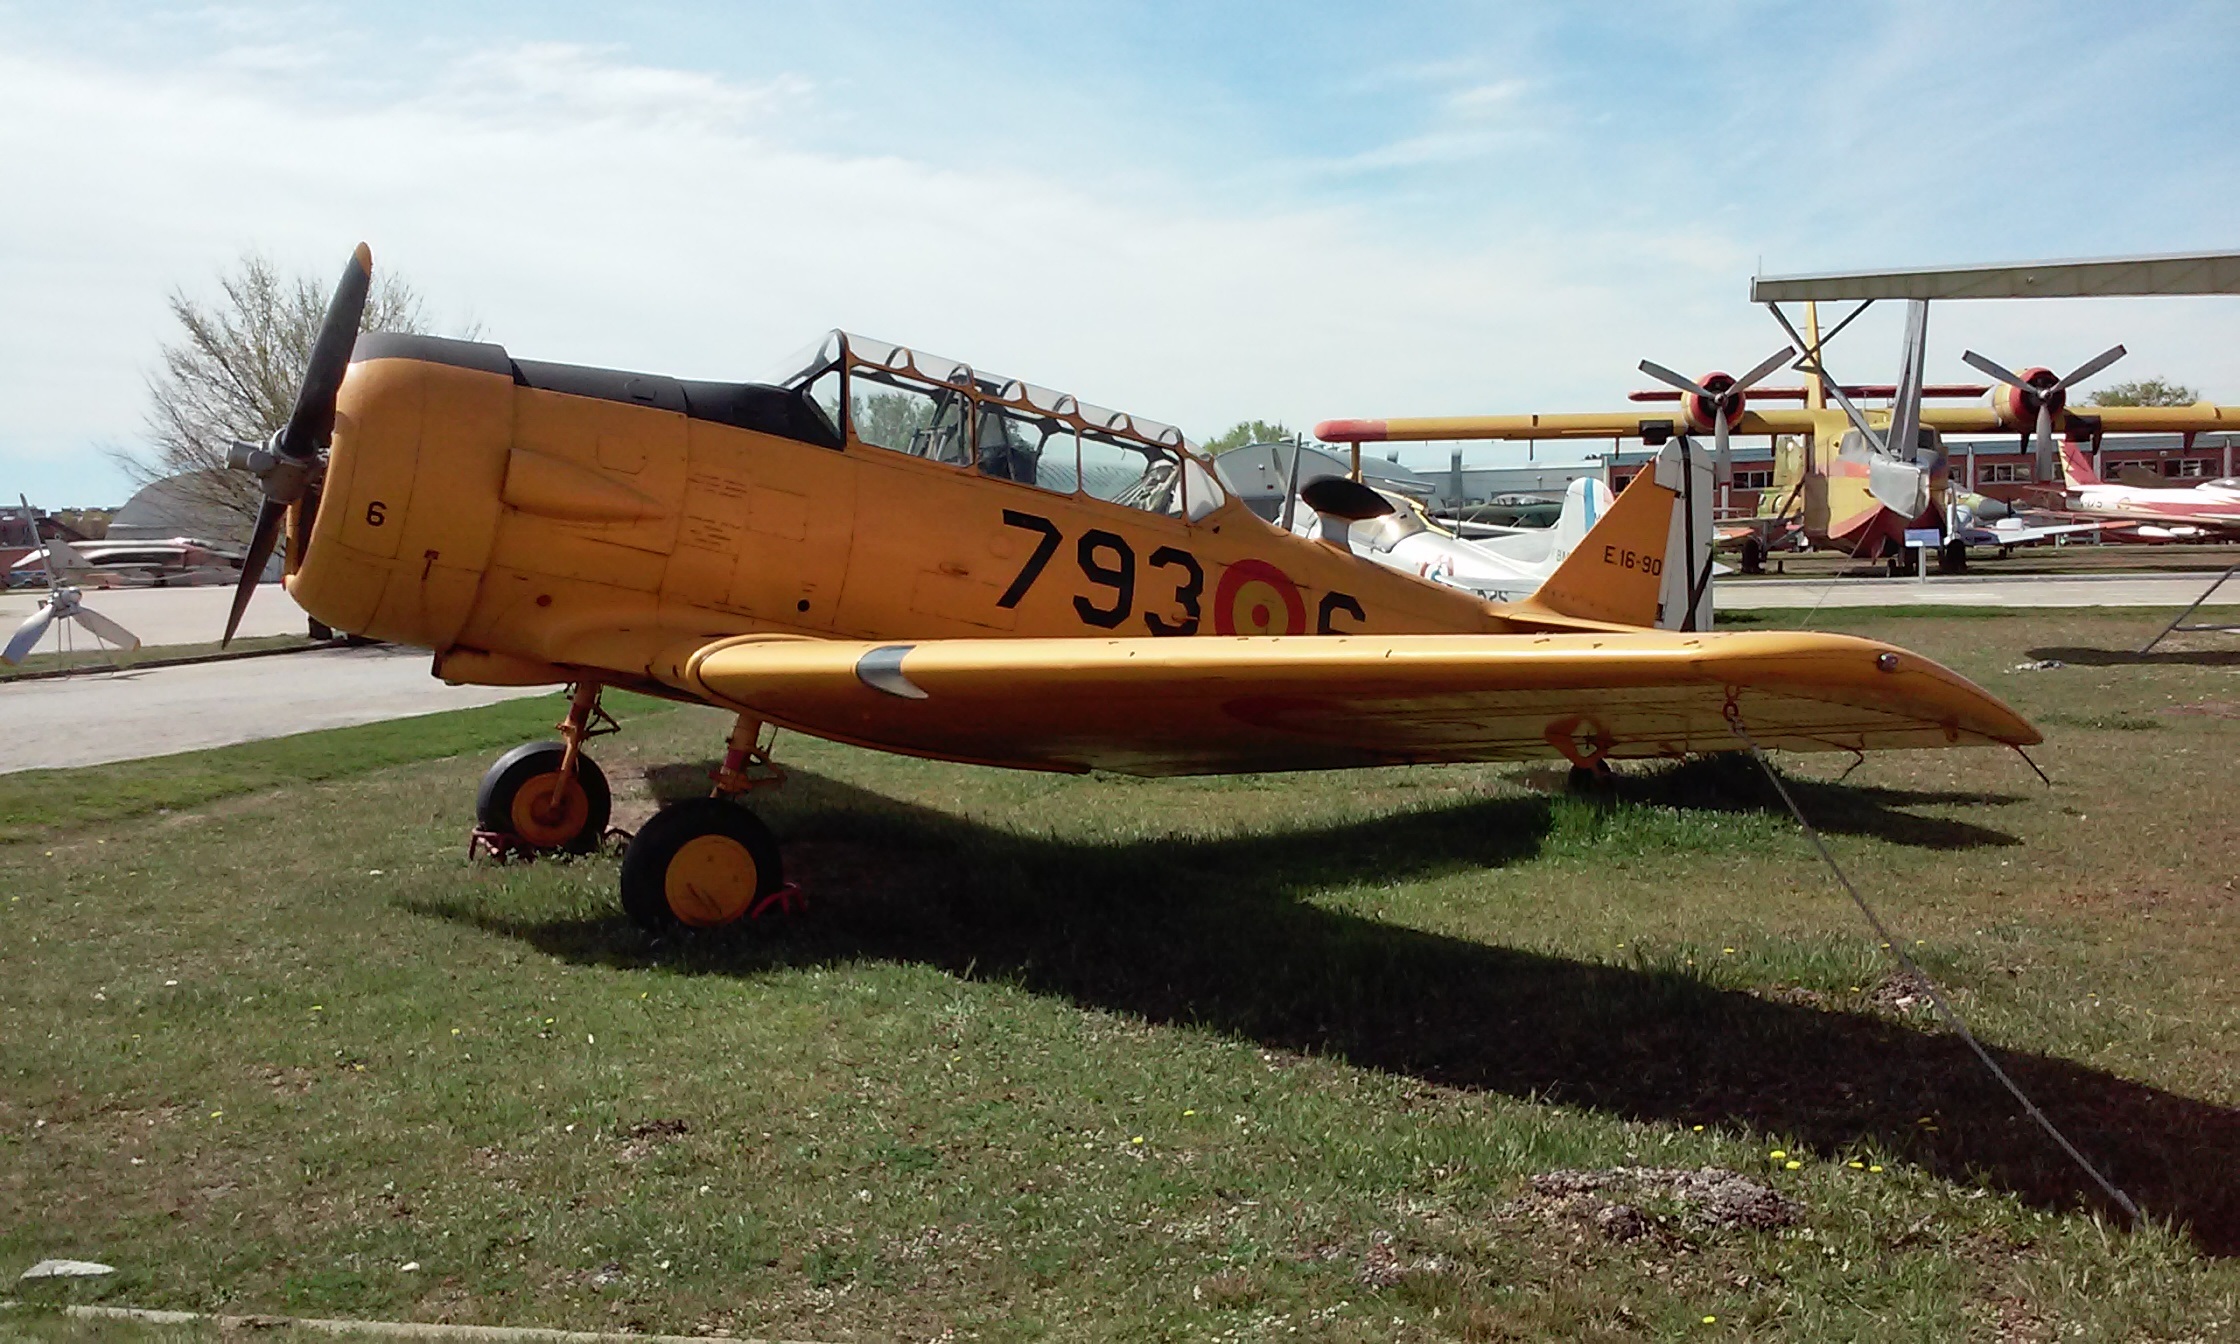
fly, airplane, plane, aircraft, army, vehicle, aviation, spain, biplane, combat, light aircraft, combat aircraft, military aircraft, atmosphere of earth, aircraft engine, boeing stearman model 75, propeller driven aircraft, north american t 6 texan